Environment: real
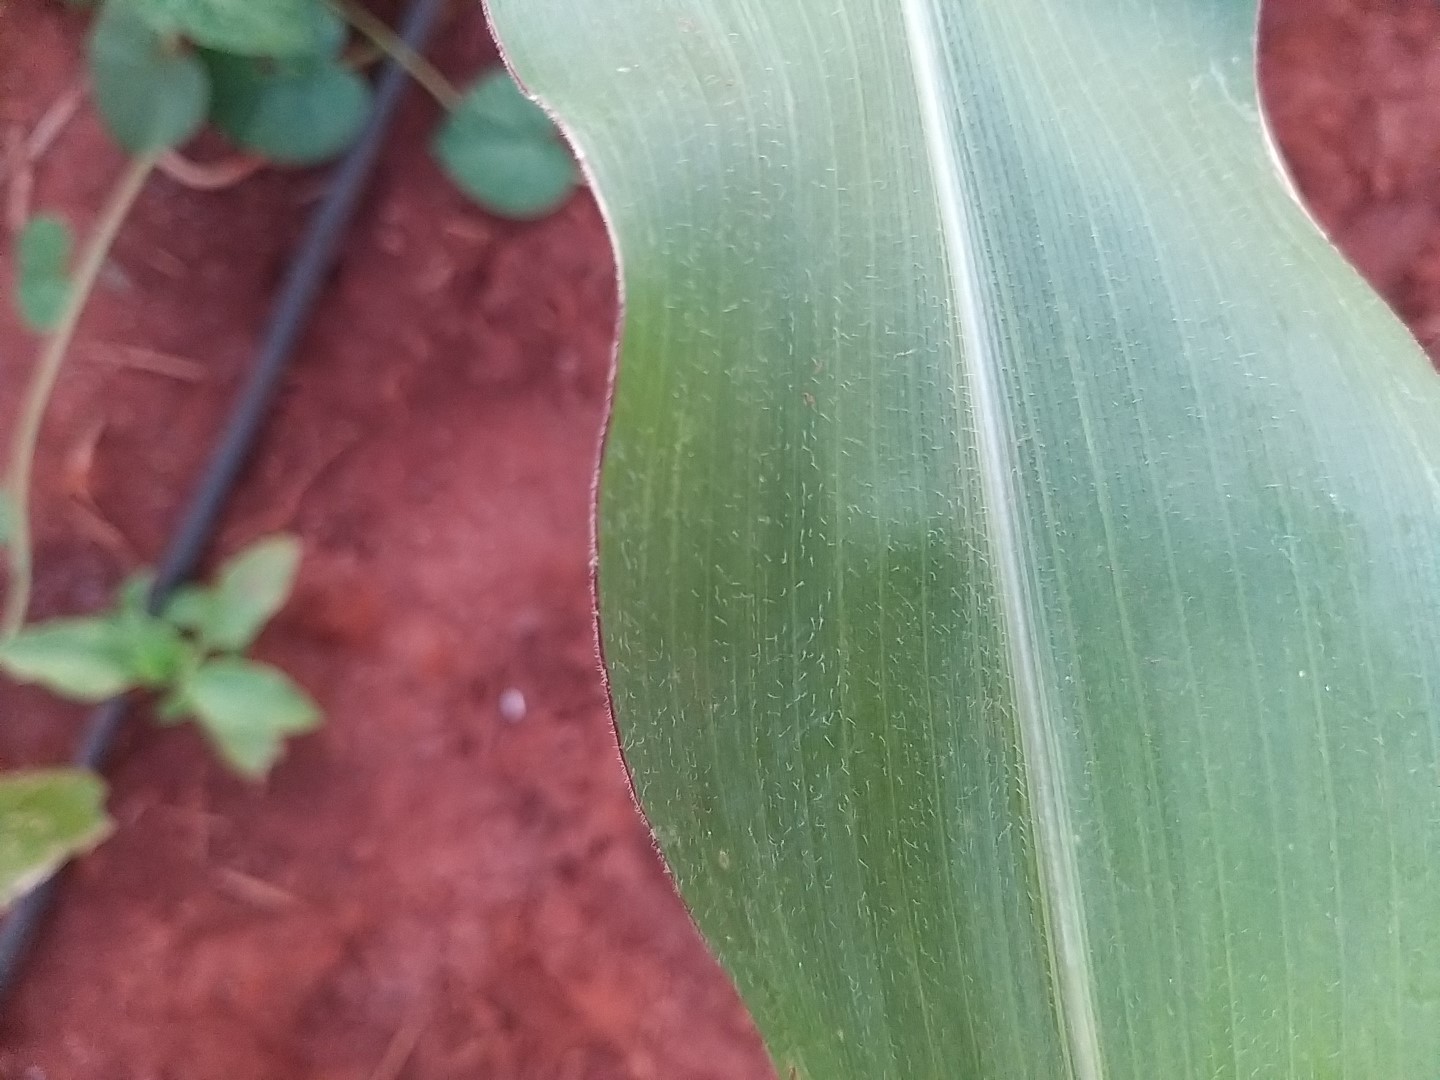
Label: healthy